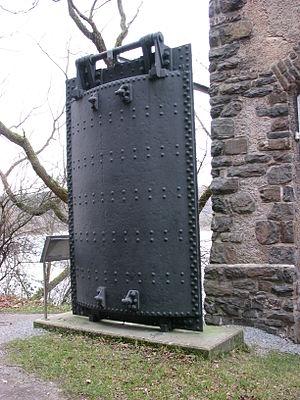
Une vanne d'arrêt est un organe de réseau qui sert à ouvrir ou fermer complètement la section d'une conduite. Une vanne fermée permet, par exemple, de réaliser des travaux dans la partie suivante du réseau.